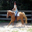
Label: horse